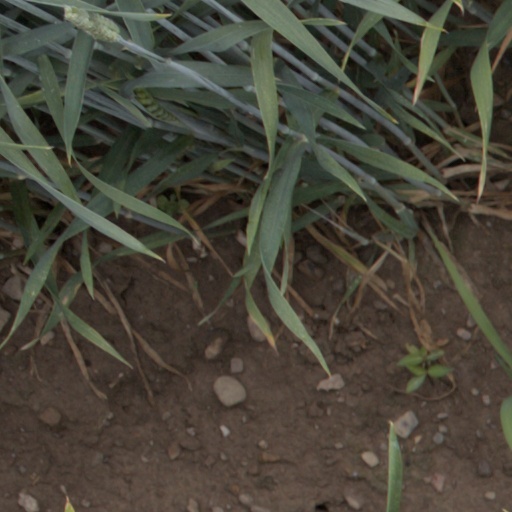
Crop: wheat